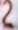
Number: 2